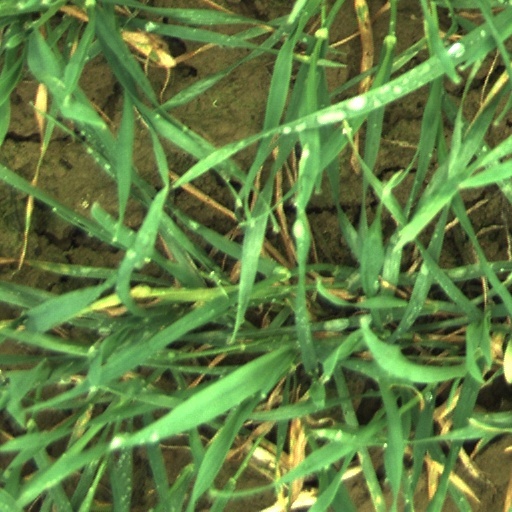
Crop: wheat